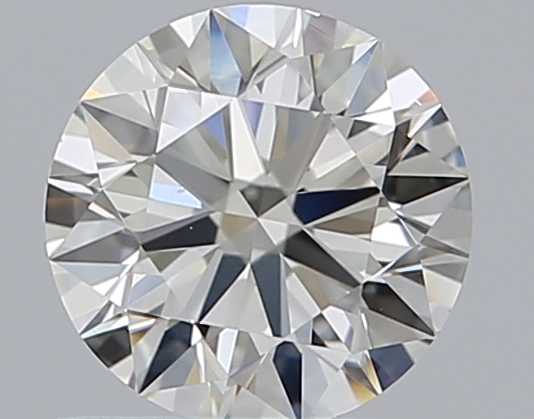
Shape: round
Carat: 0.61
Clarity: VS1
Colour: L
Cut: VG
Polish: EX
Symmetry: EX
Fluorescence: F
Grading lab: GIA
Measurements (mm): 5.4 x 5.43 x 3.34